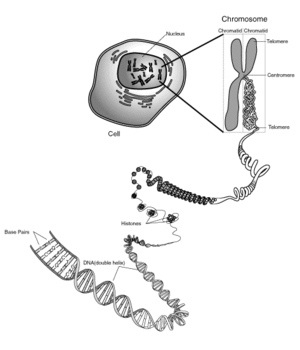
Organisation de l'ADN en chromosome
Les hélices sont, en biochimie, des conformations tridimensionnelles en forme d'hélice qu'adoptent certaines molécules ou certaines parties de molécules.